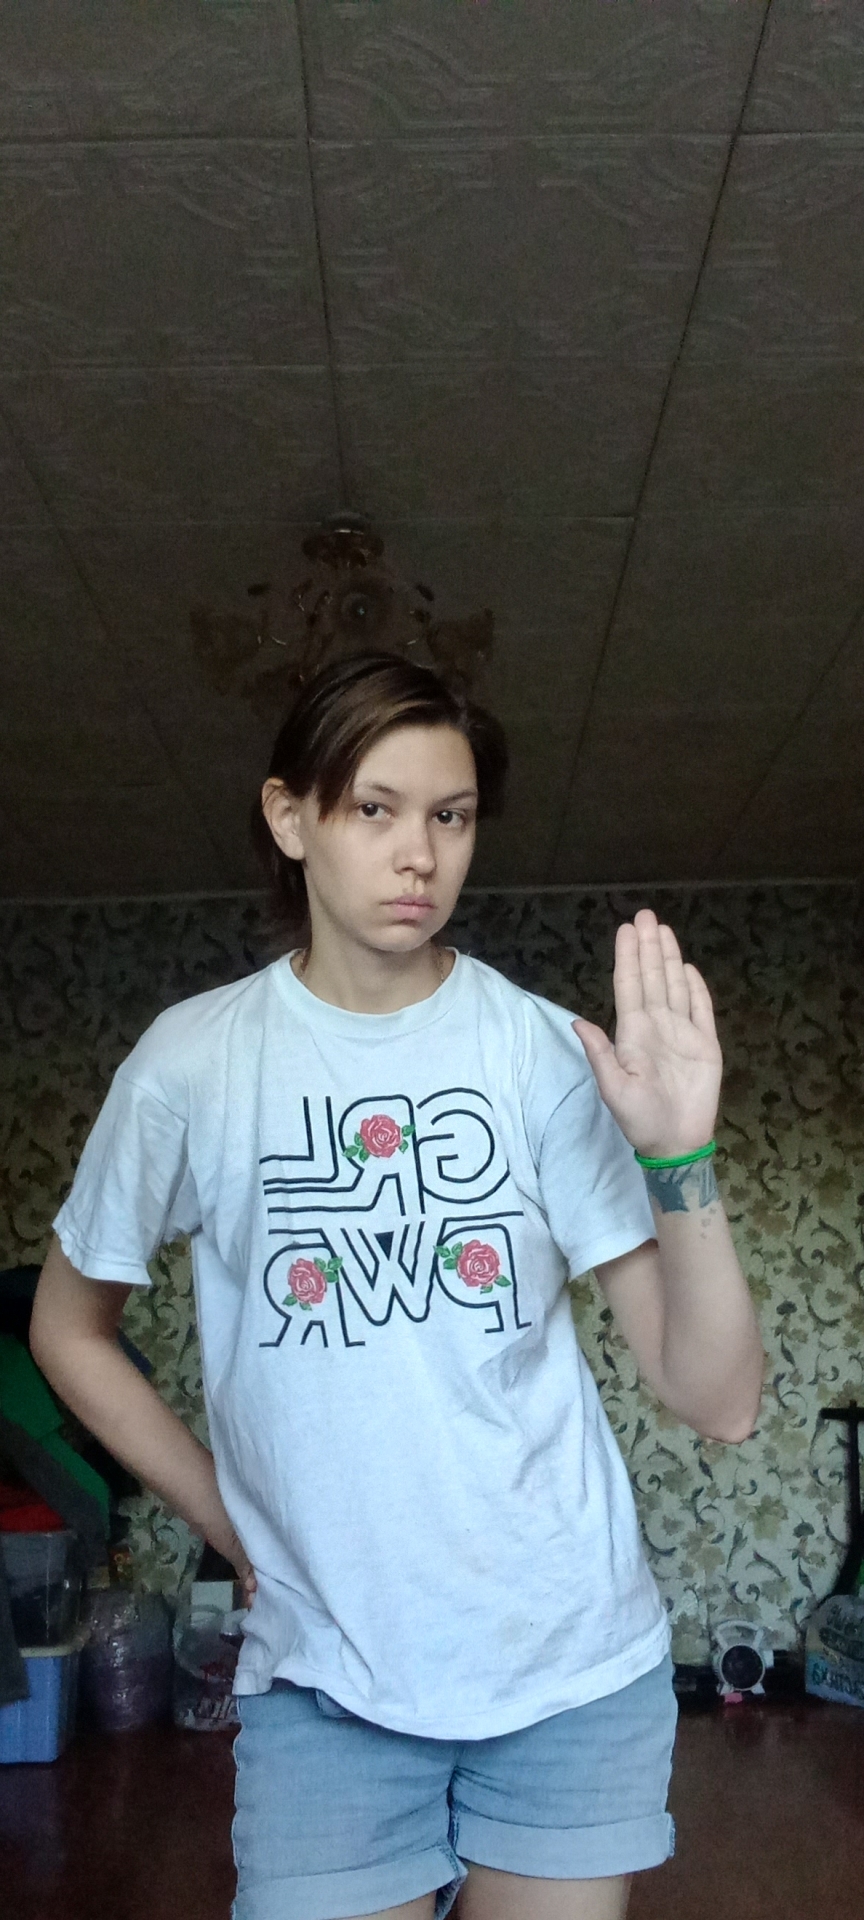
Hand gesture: stop